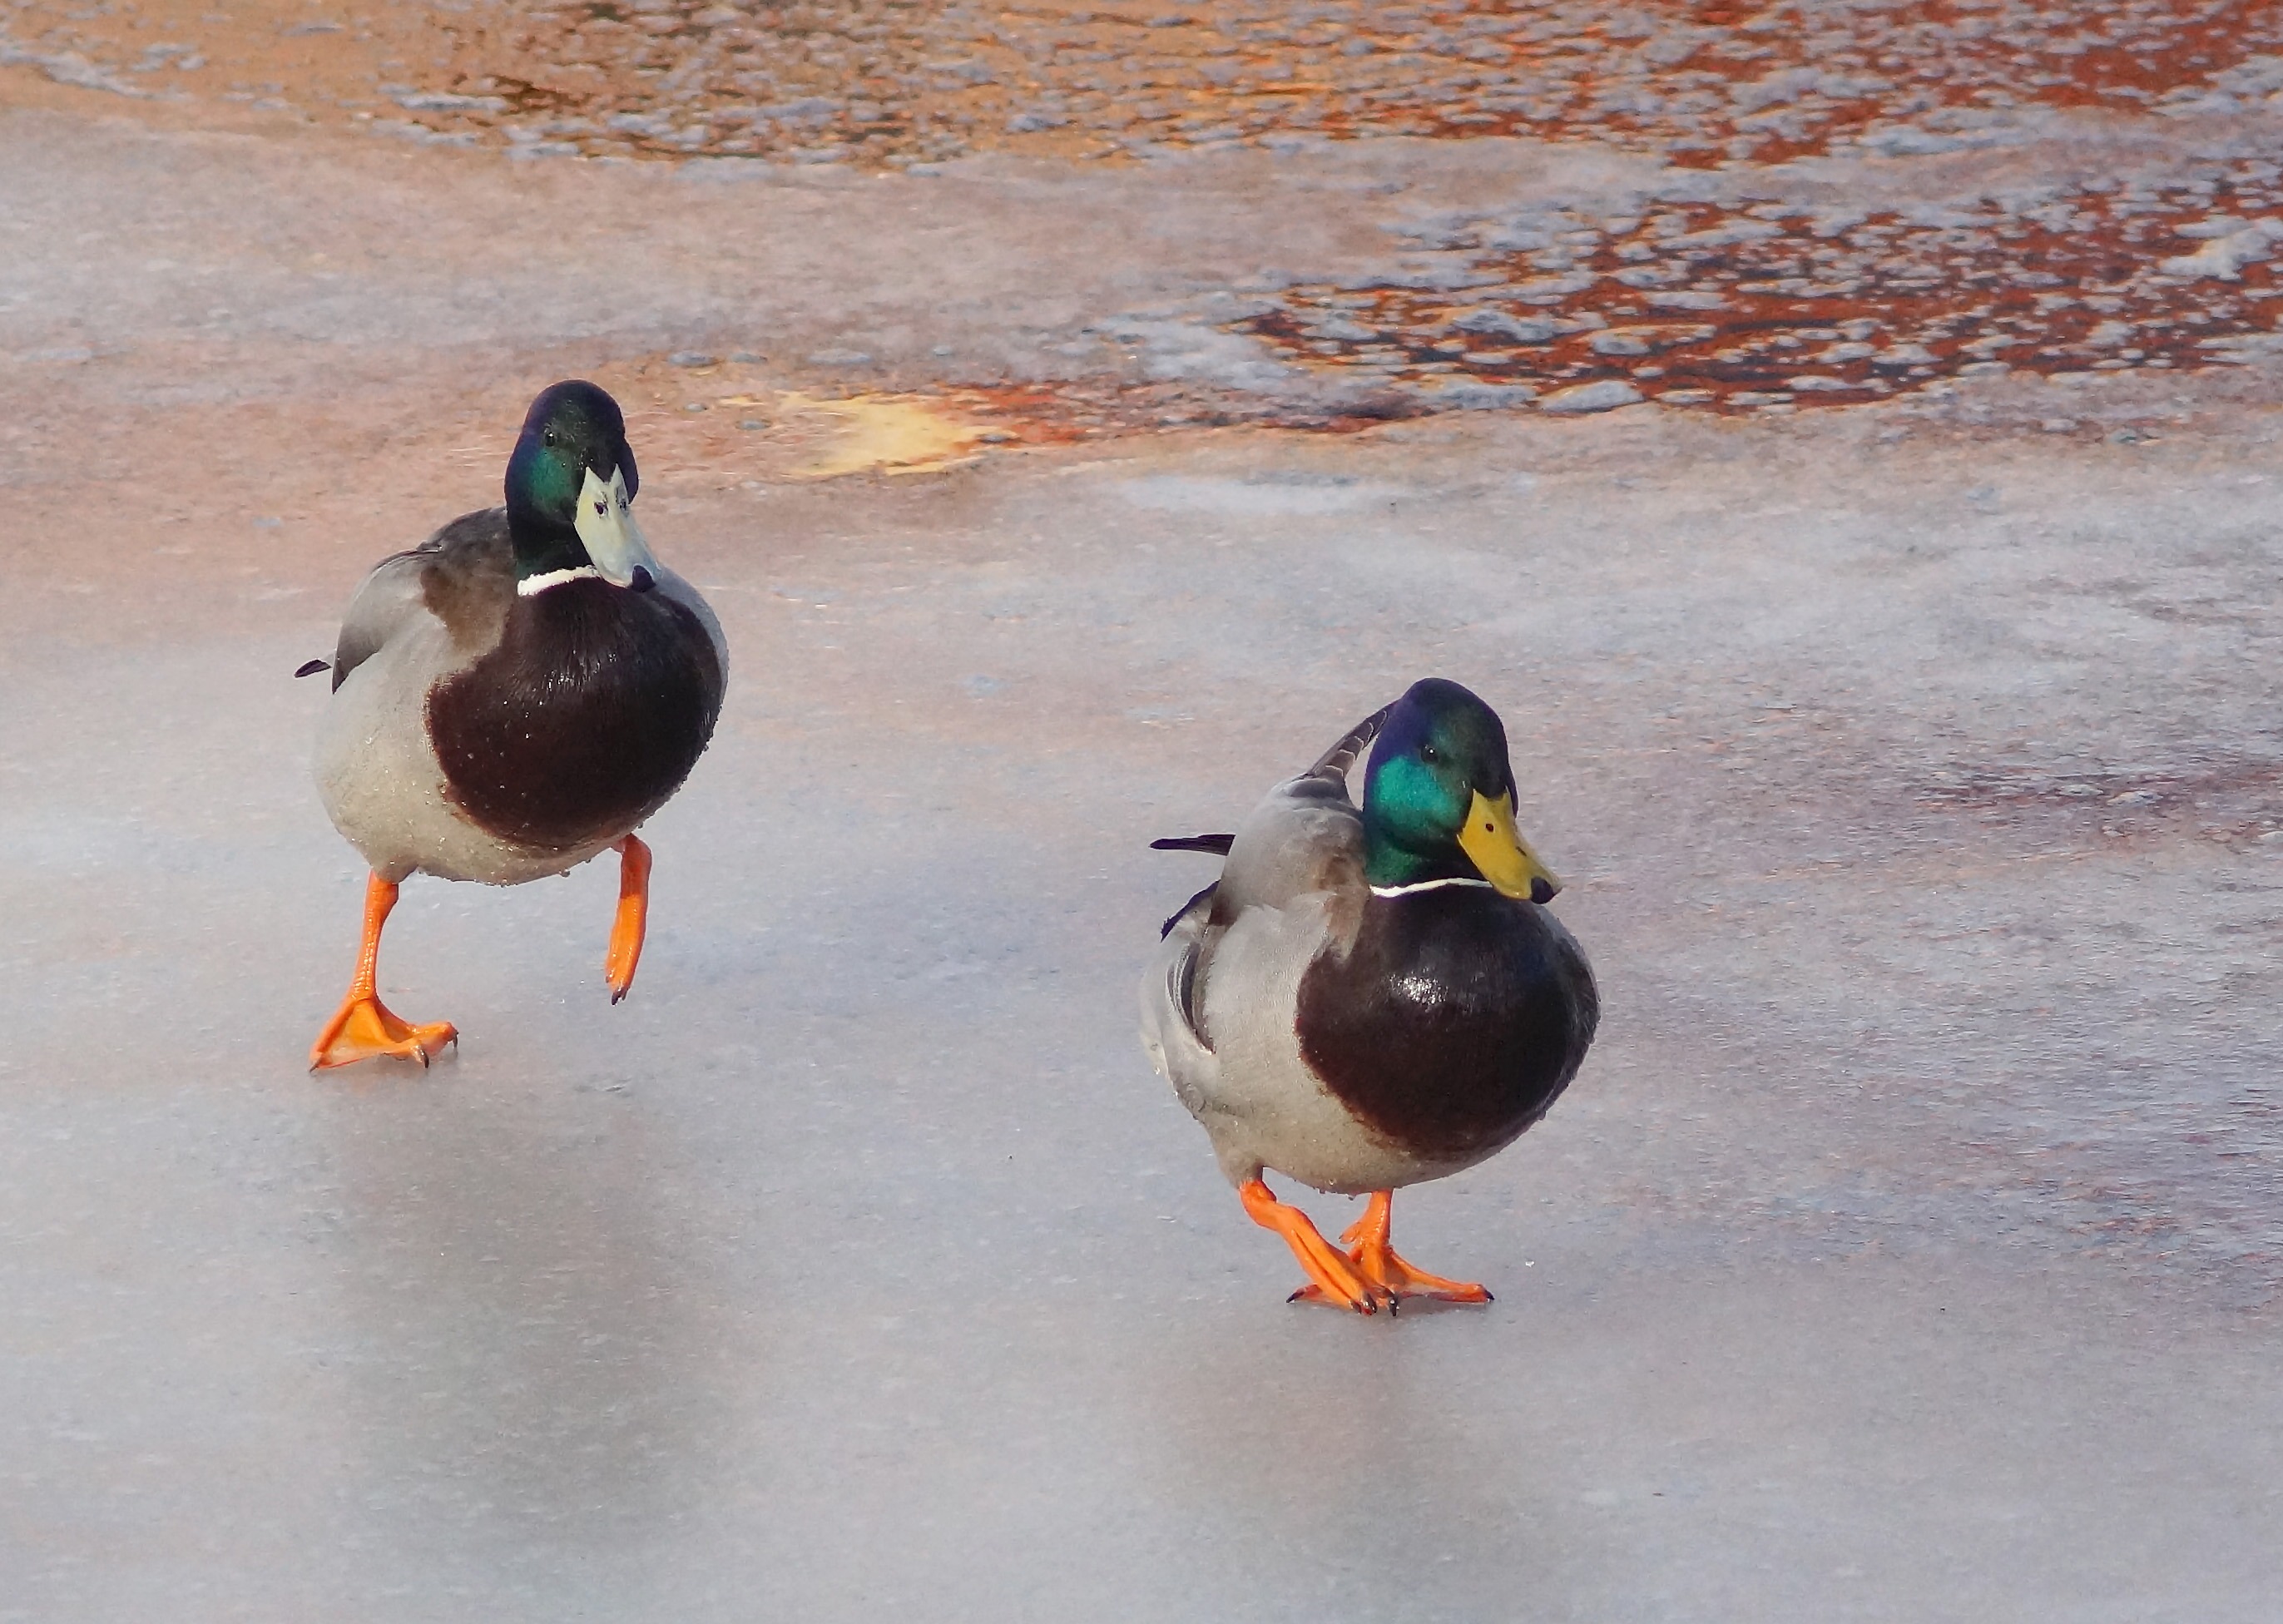
bird, river, wildlife, ice, beak, frozen, fauna, poultry, drake, duck, vertebrate, waterfowl, mood, water bird, mallard, ducks geese and swans